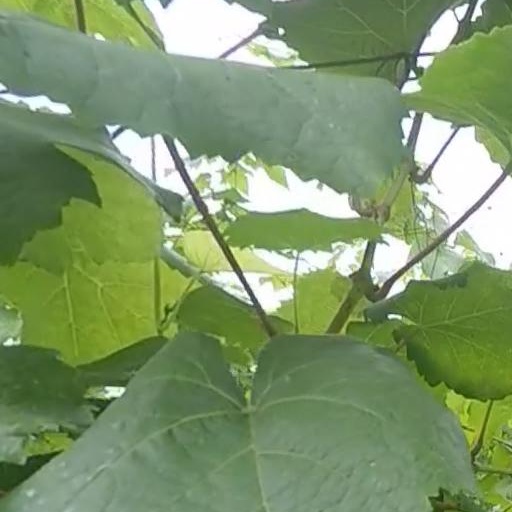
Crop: grape